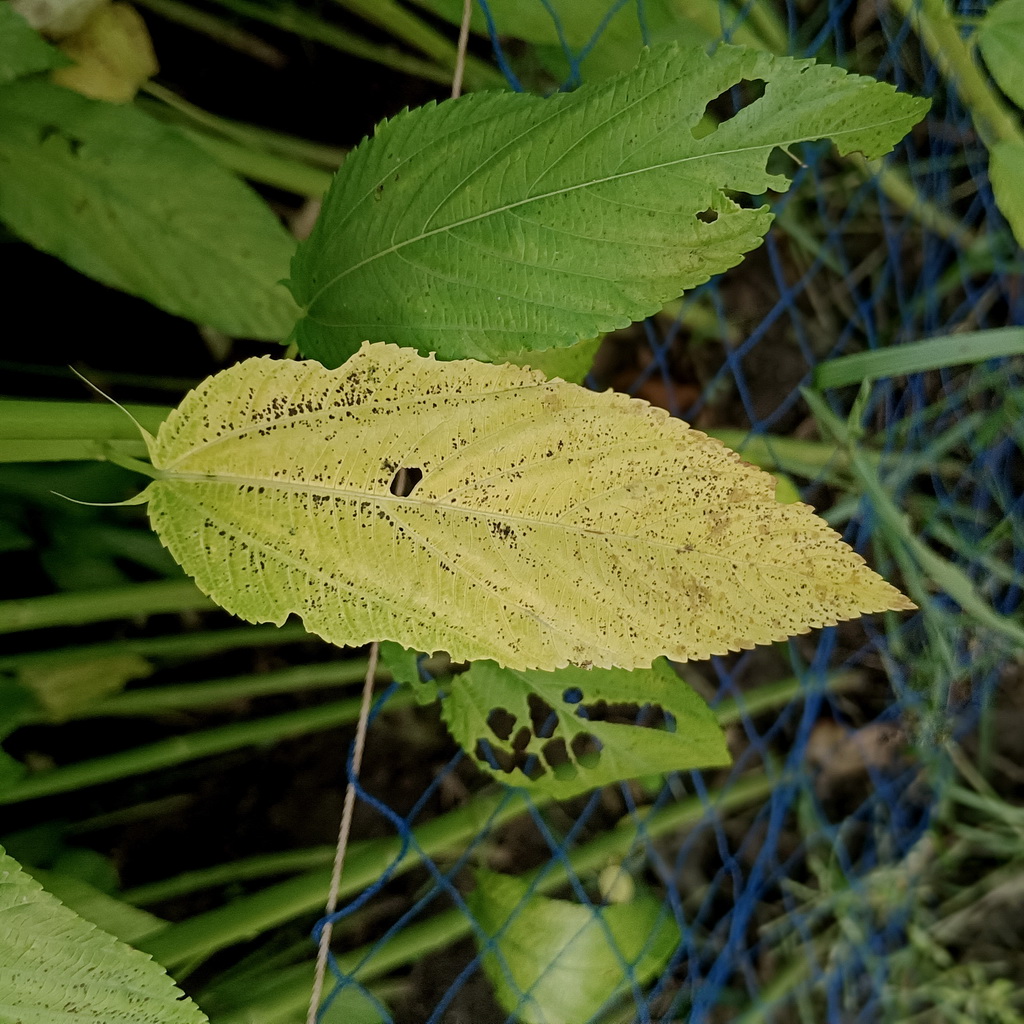
Label: Mosaic